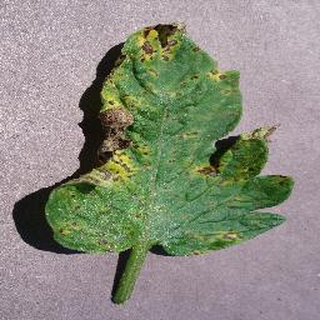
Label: tomato_septoria_leaf_spot